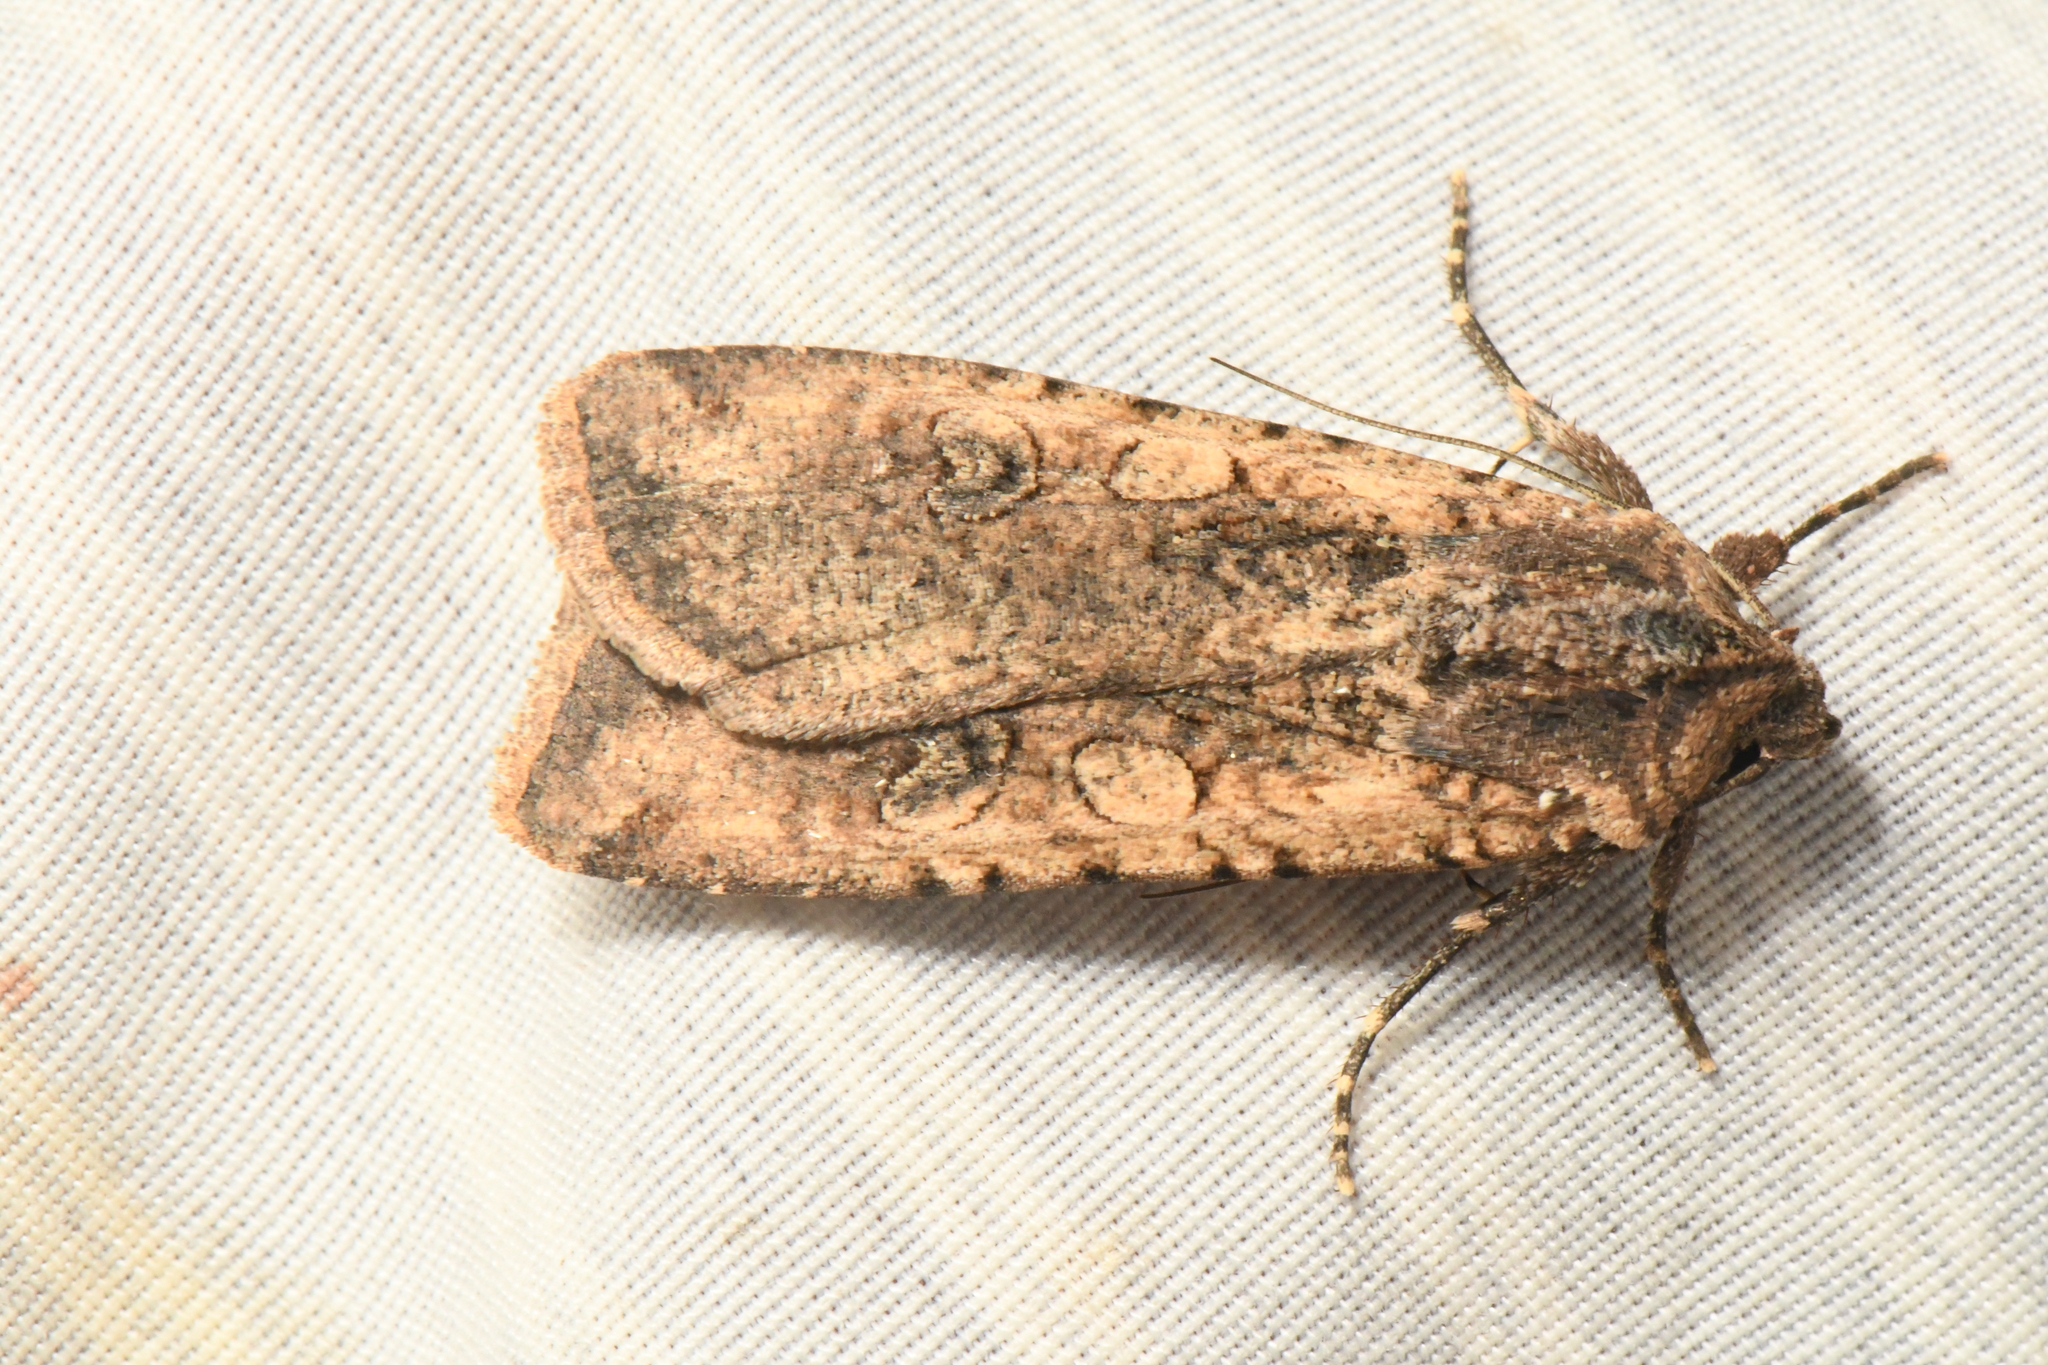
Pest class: cutworms